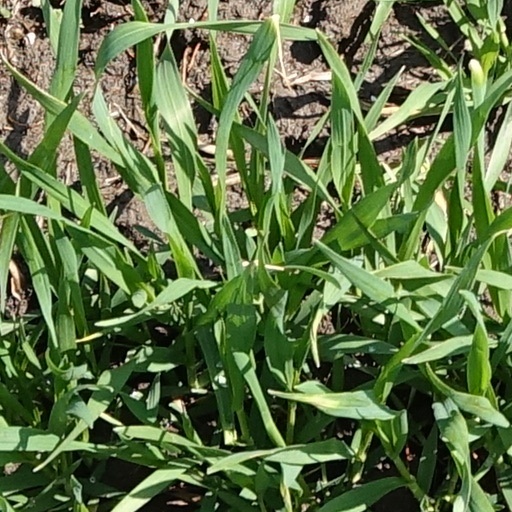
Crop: wheat